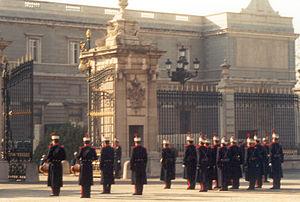
La Garde royale est une formation militaire espagnole destinée au service du roi. Elle est constituée d'unités de l'armée de terre, de la marine, de l'armée de l'air et des corps communs des forces armées.